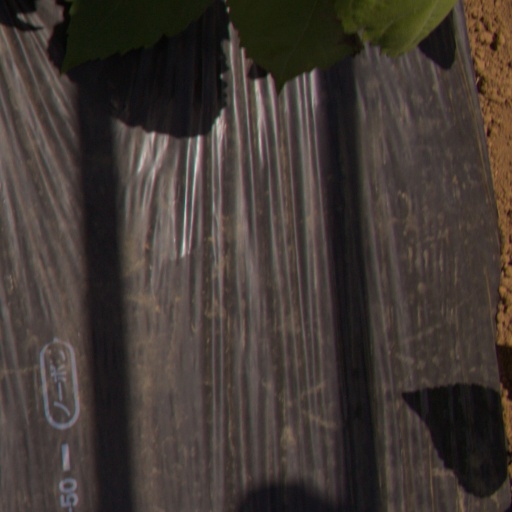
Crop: Jerusalem artichoke